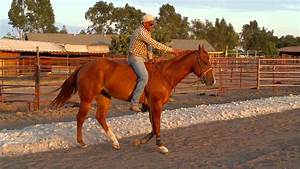
Label: cavallo